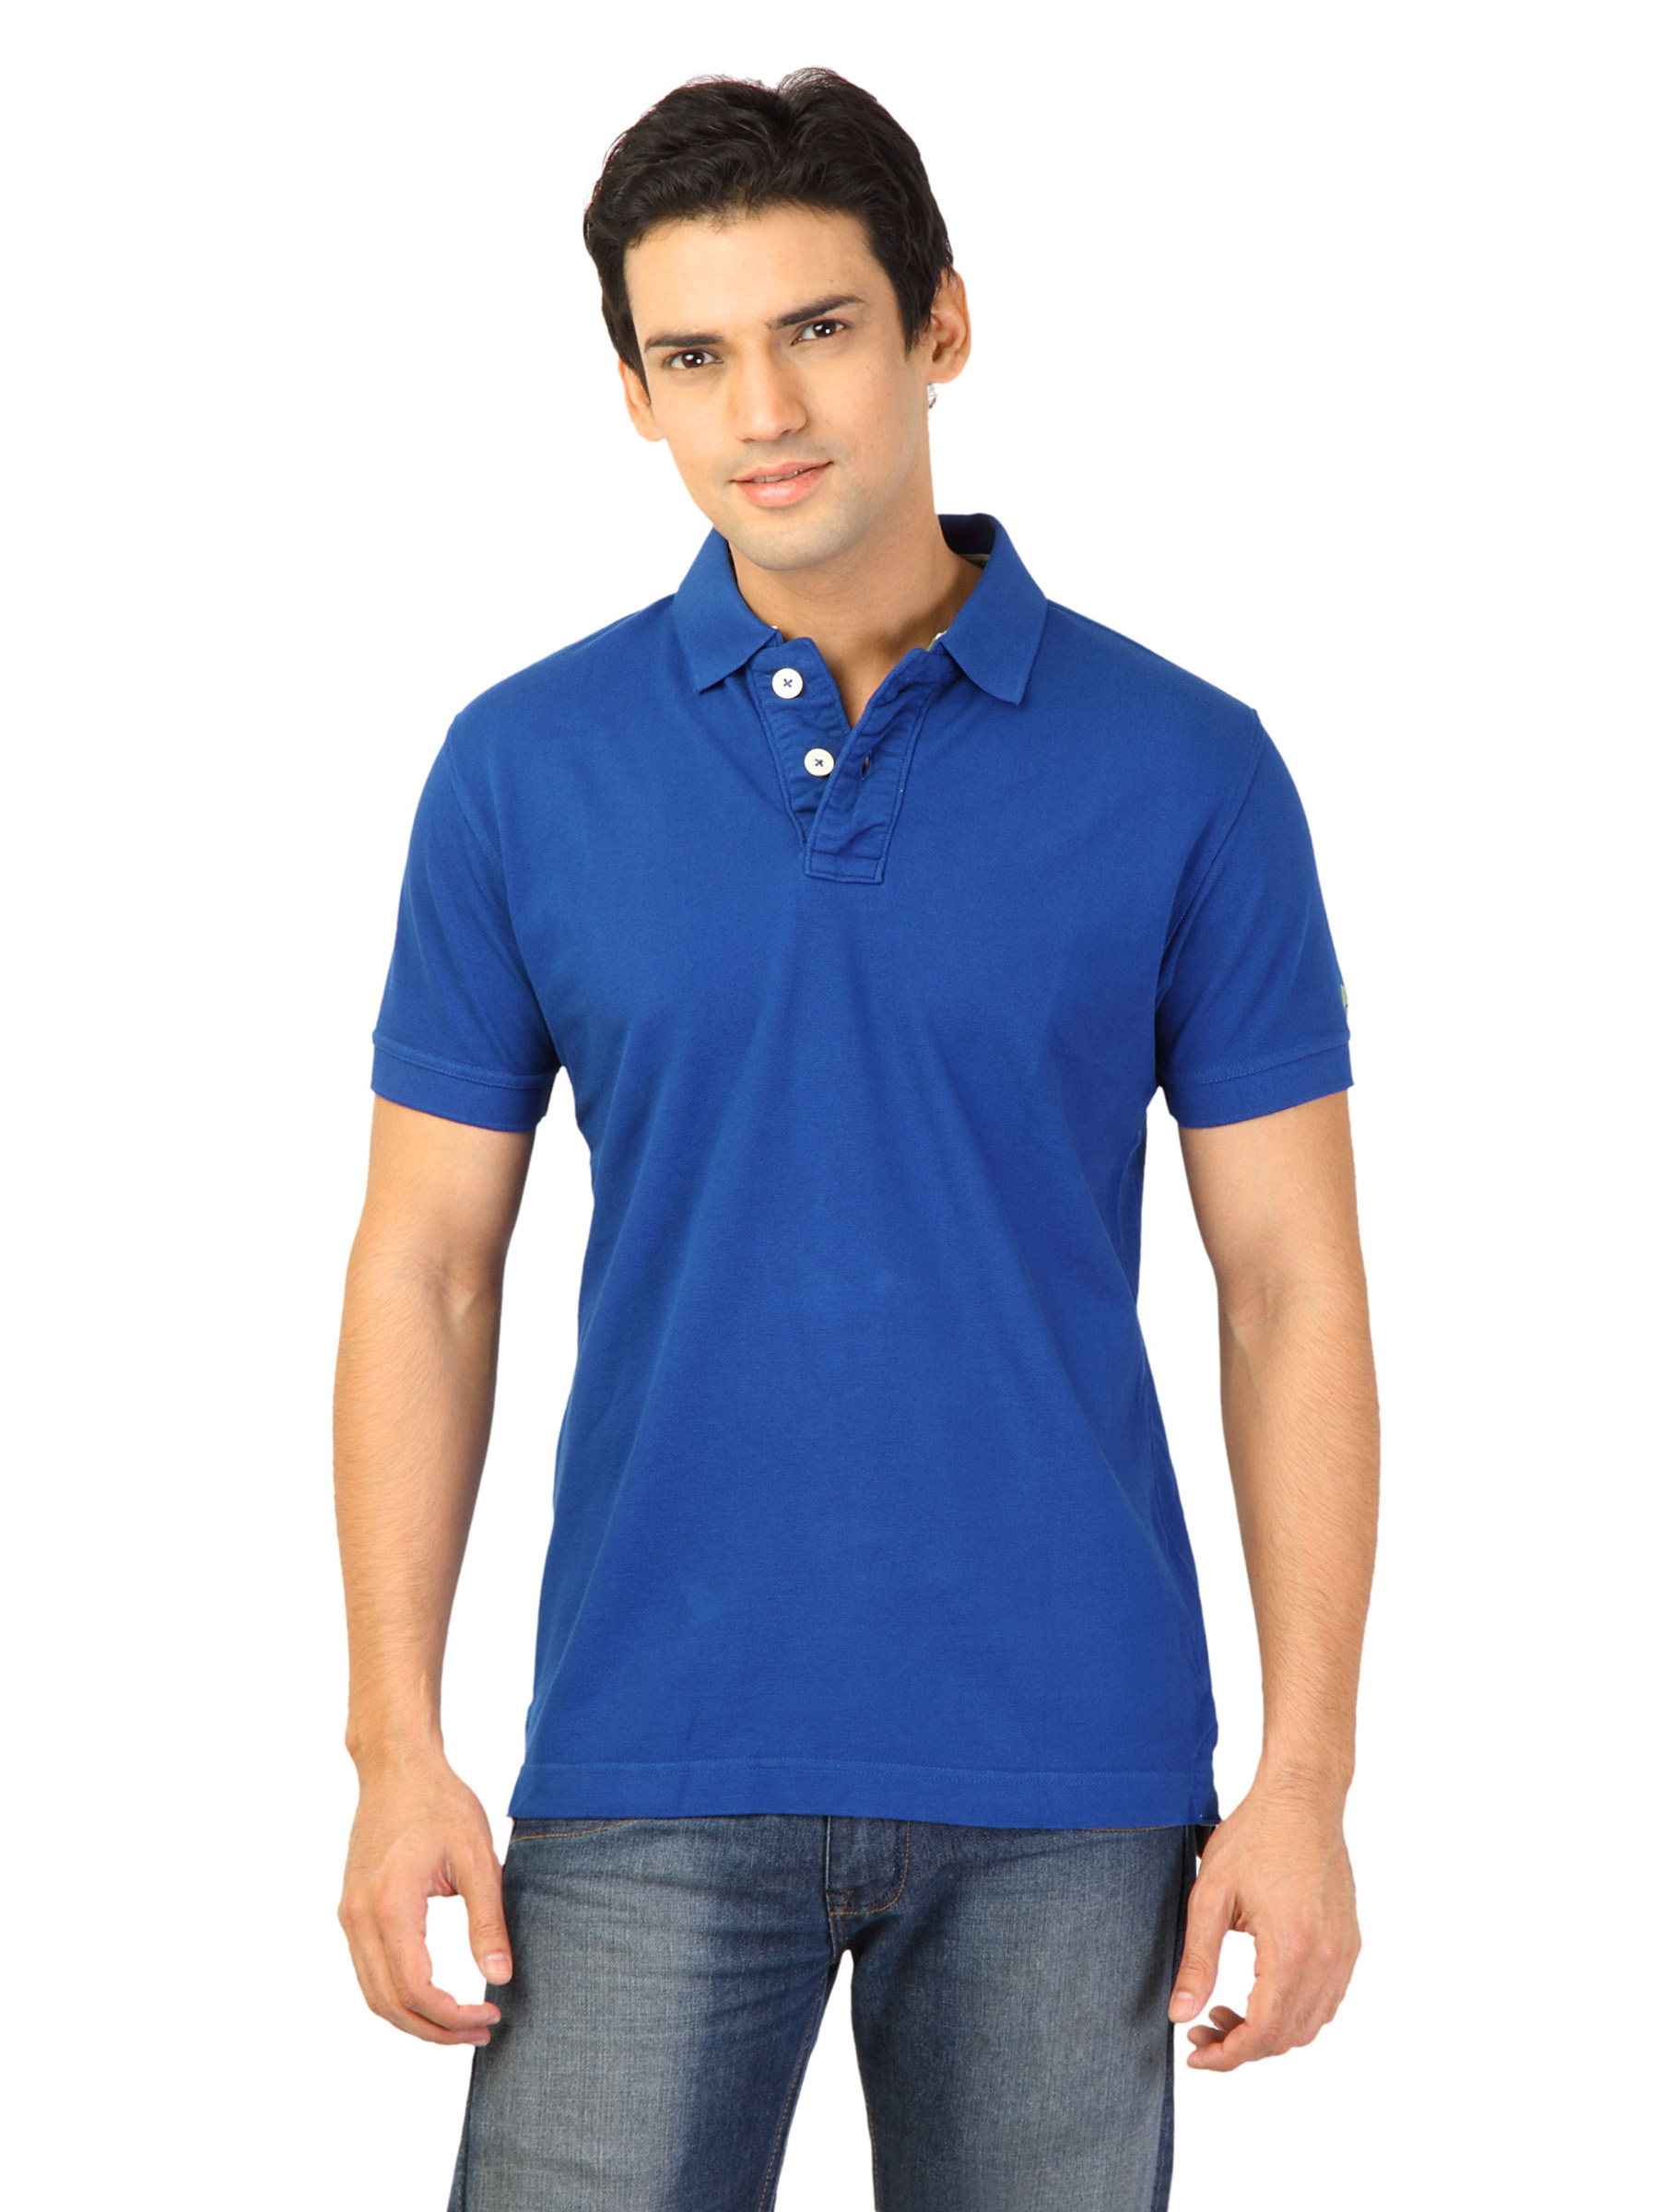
Basics Men Blue Polo T-shirt
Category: Apparel / Topwear / Tshirts
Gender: Men
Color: Blue
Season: Summer 2015
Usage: Casual